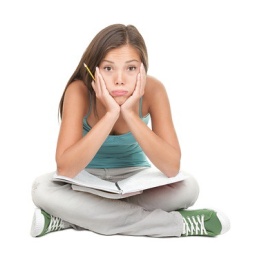
University student bored, frustrated and overwhelmed by studying homework. Young woman sitting down on floor isolated on white background.